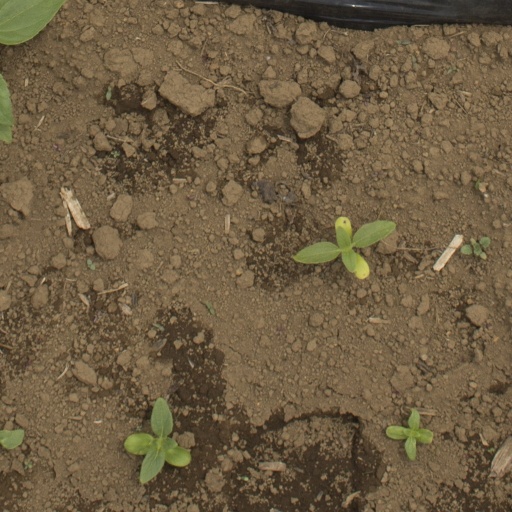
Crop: Jerusalem artichoke